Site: brandenburg
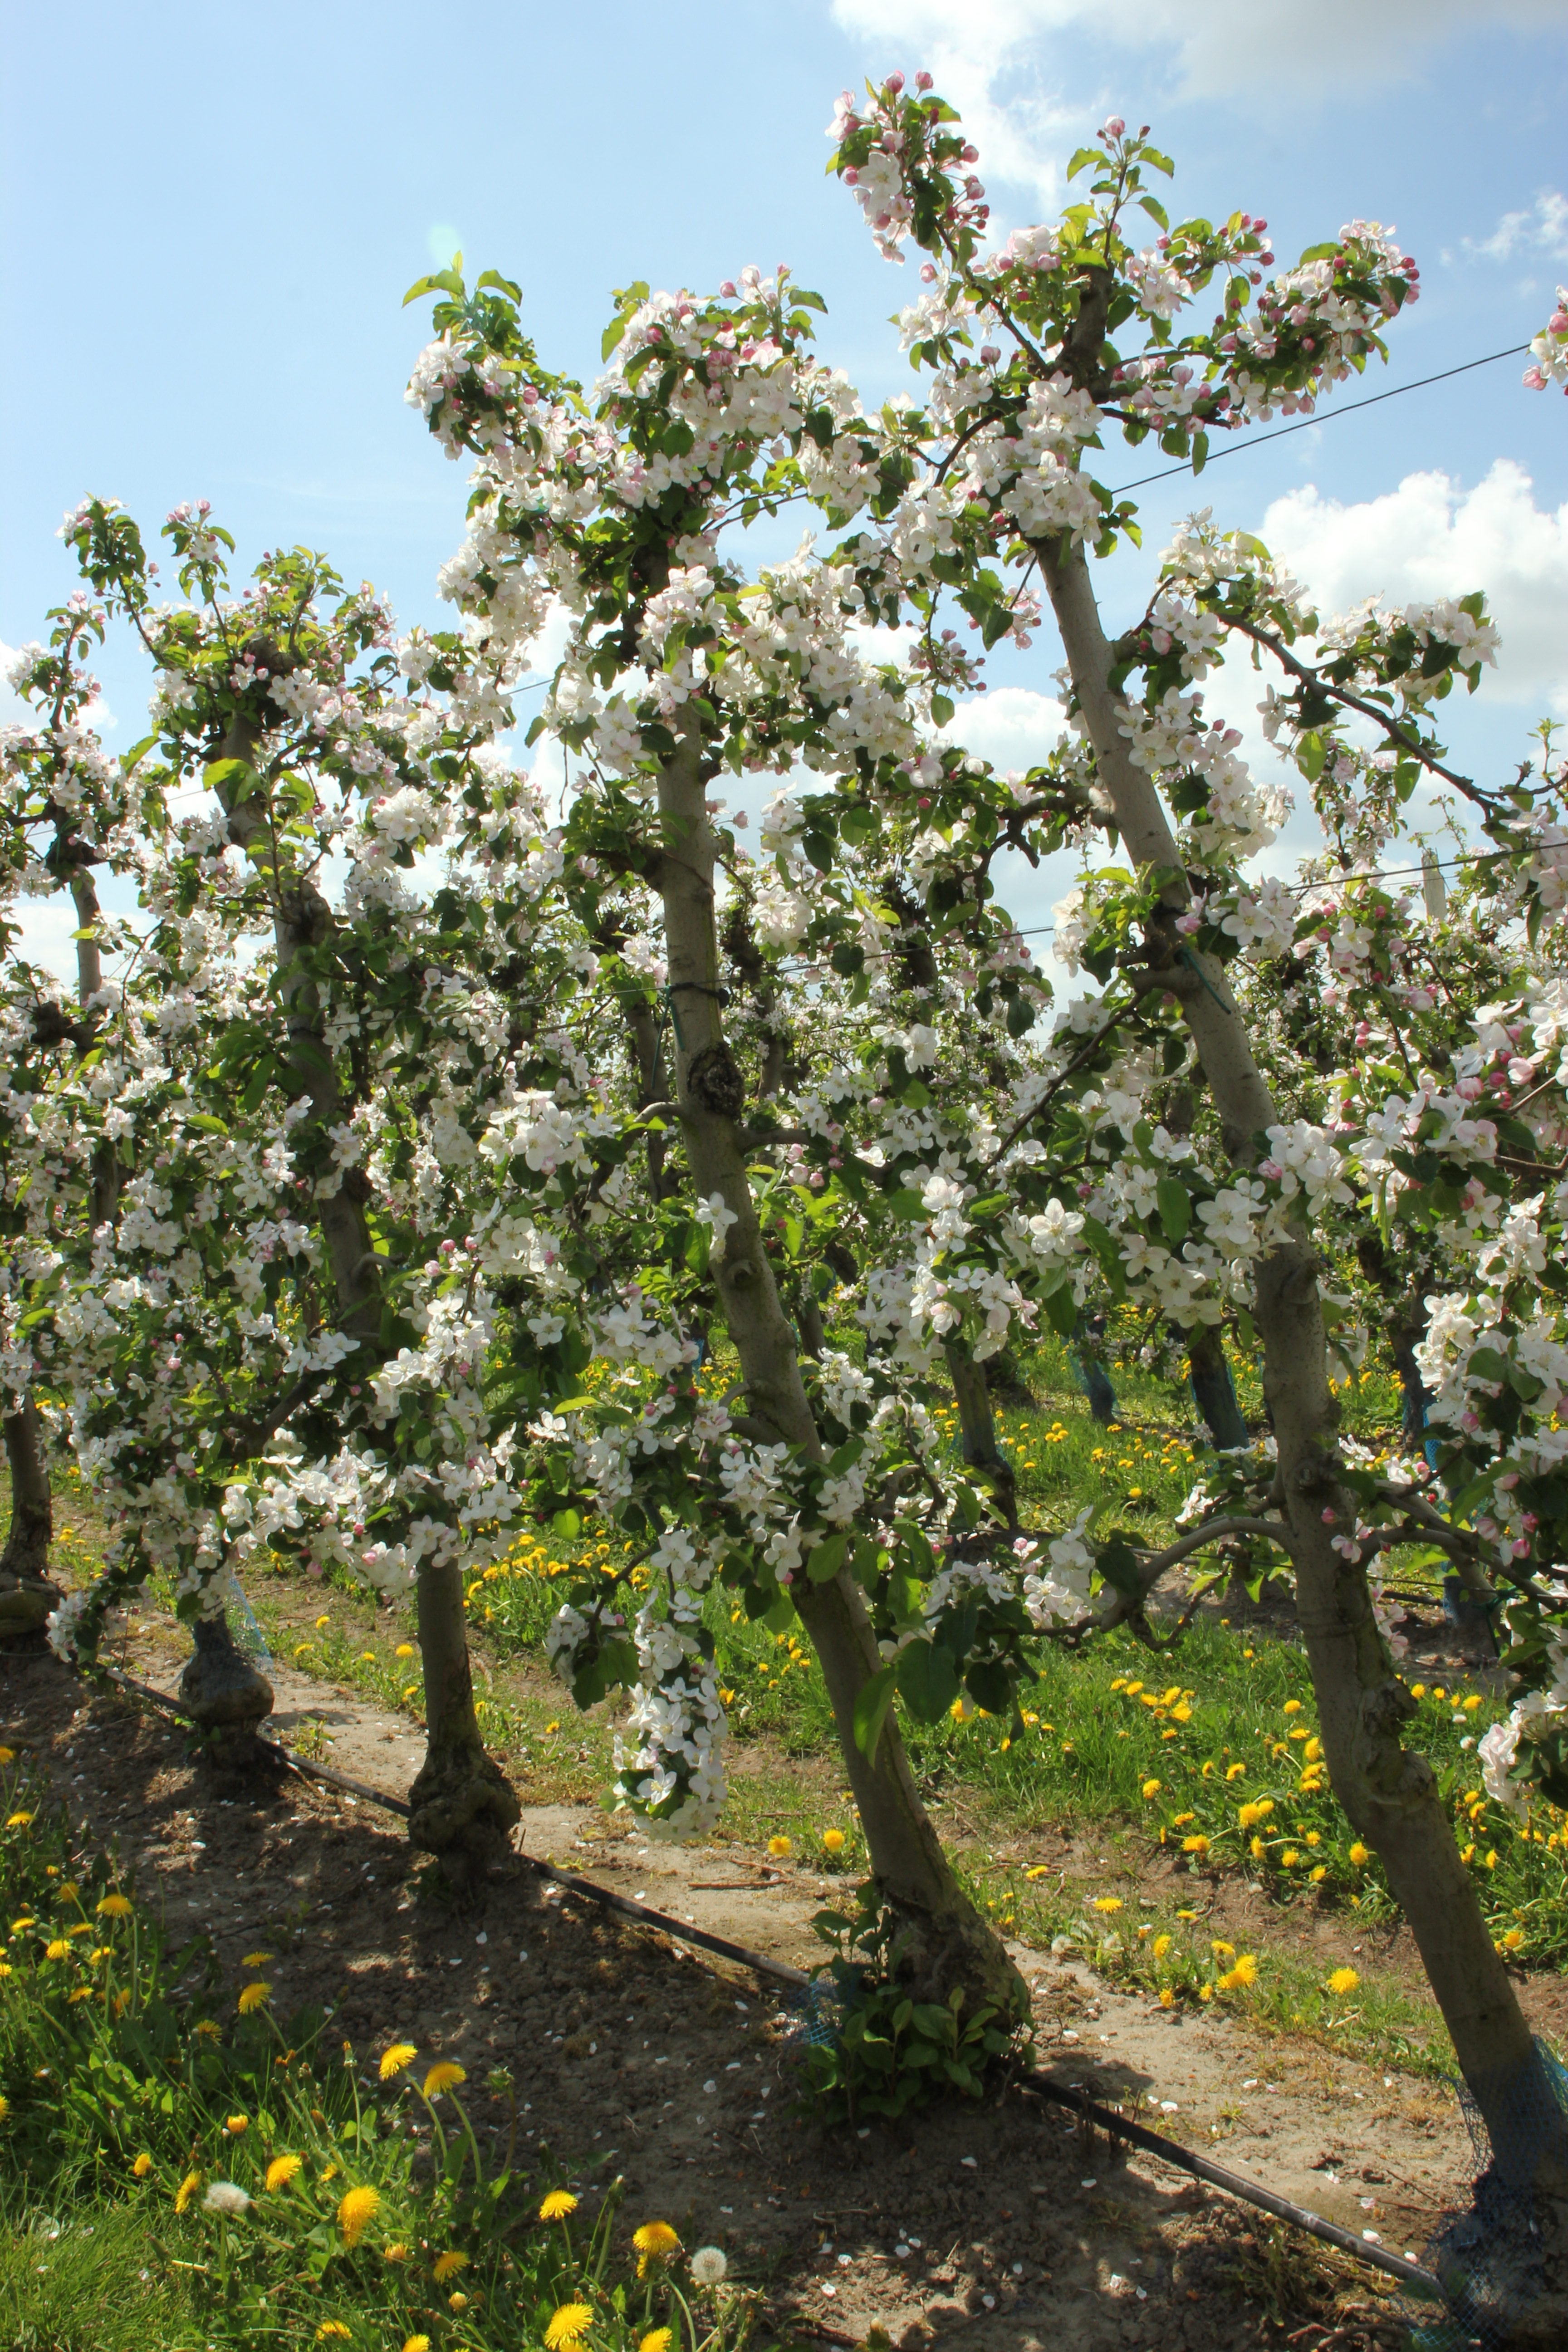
Growth stage (BBCH 65): Flowering